New Hampshire Red

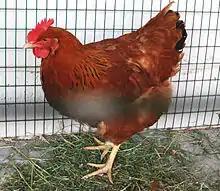
Show bird, hen

The New Hampshire Red or New Hampshire is an American breed of chicken. It was developed in the early twentieth century in the state of New Hampshire by selective breeding of Rhode Island Red stock; no other breed was involved. It is fast-growing, early-maturing, quick-feathering, and yields a meaty carcass. Mature birds are a light or medium red in color; they may fade in sunlight.